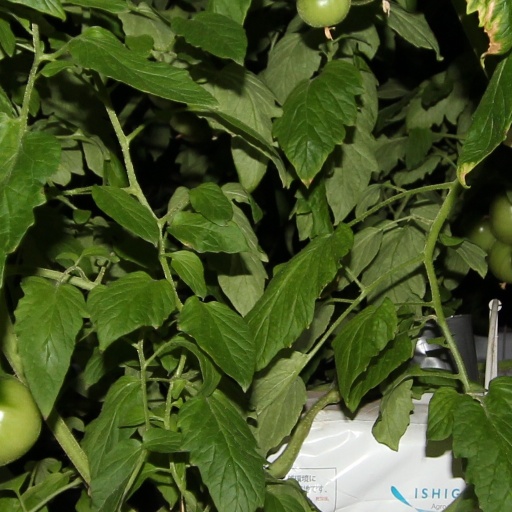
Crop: tomato